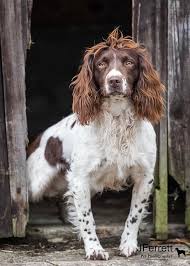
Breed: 276-n000112-English_springer